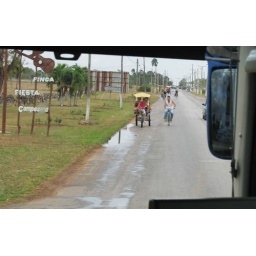
Out the window of a tour coach in Jan 2008.